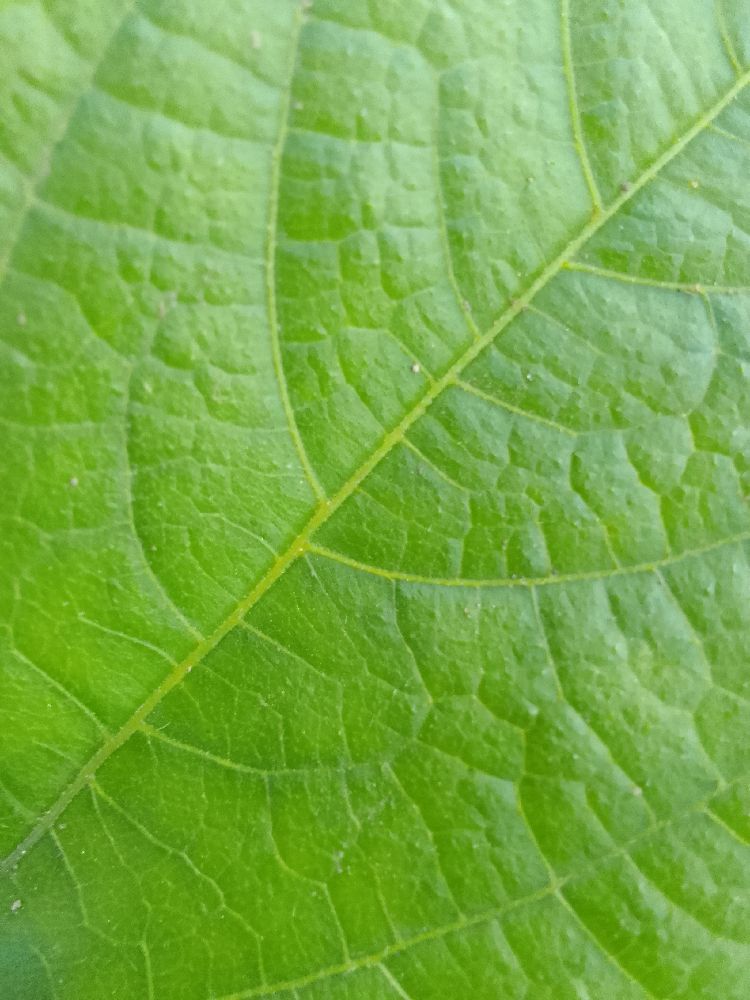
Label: healthy